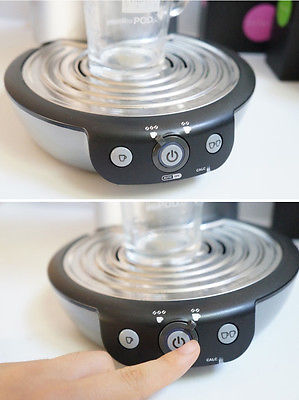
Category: coffee maker